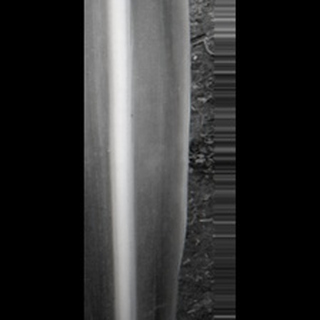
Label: sugarcane_yellow_leaf_disease